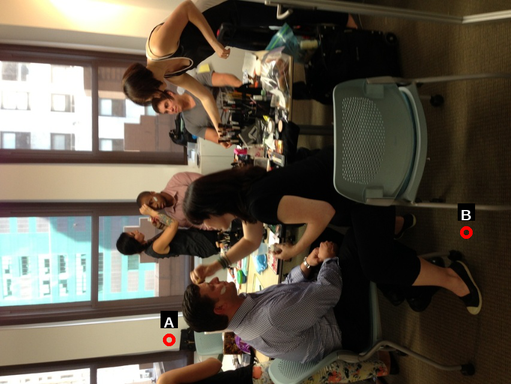
Question: Two points are circled on the image, labeled by A and B beside each circle. Which point is closer to the camera?
Select from the following choices.
(A) A is closer
(B) B is closer
Answer: B